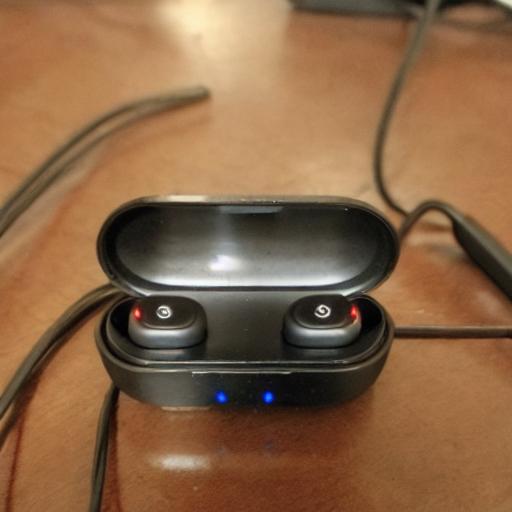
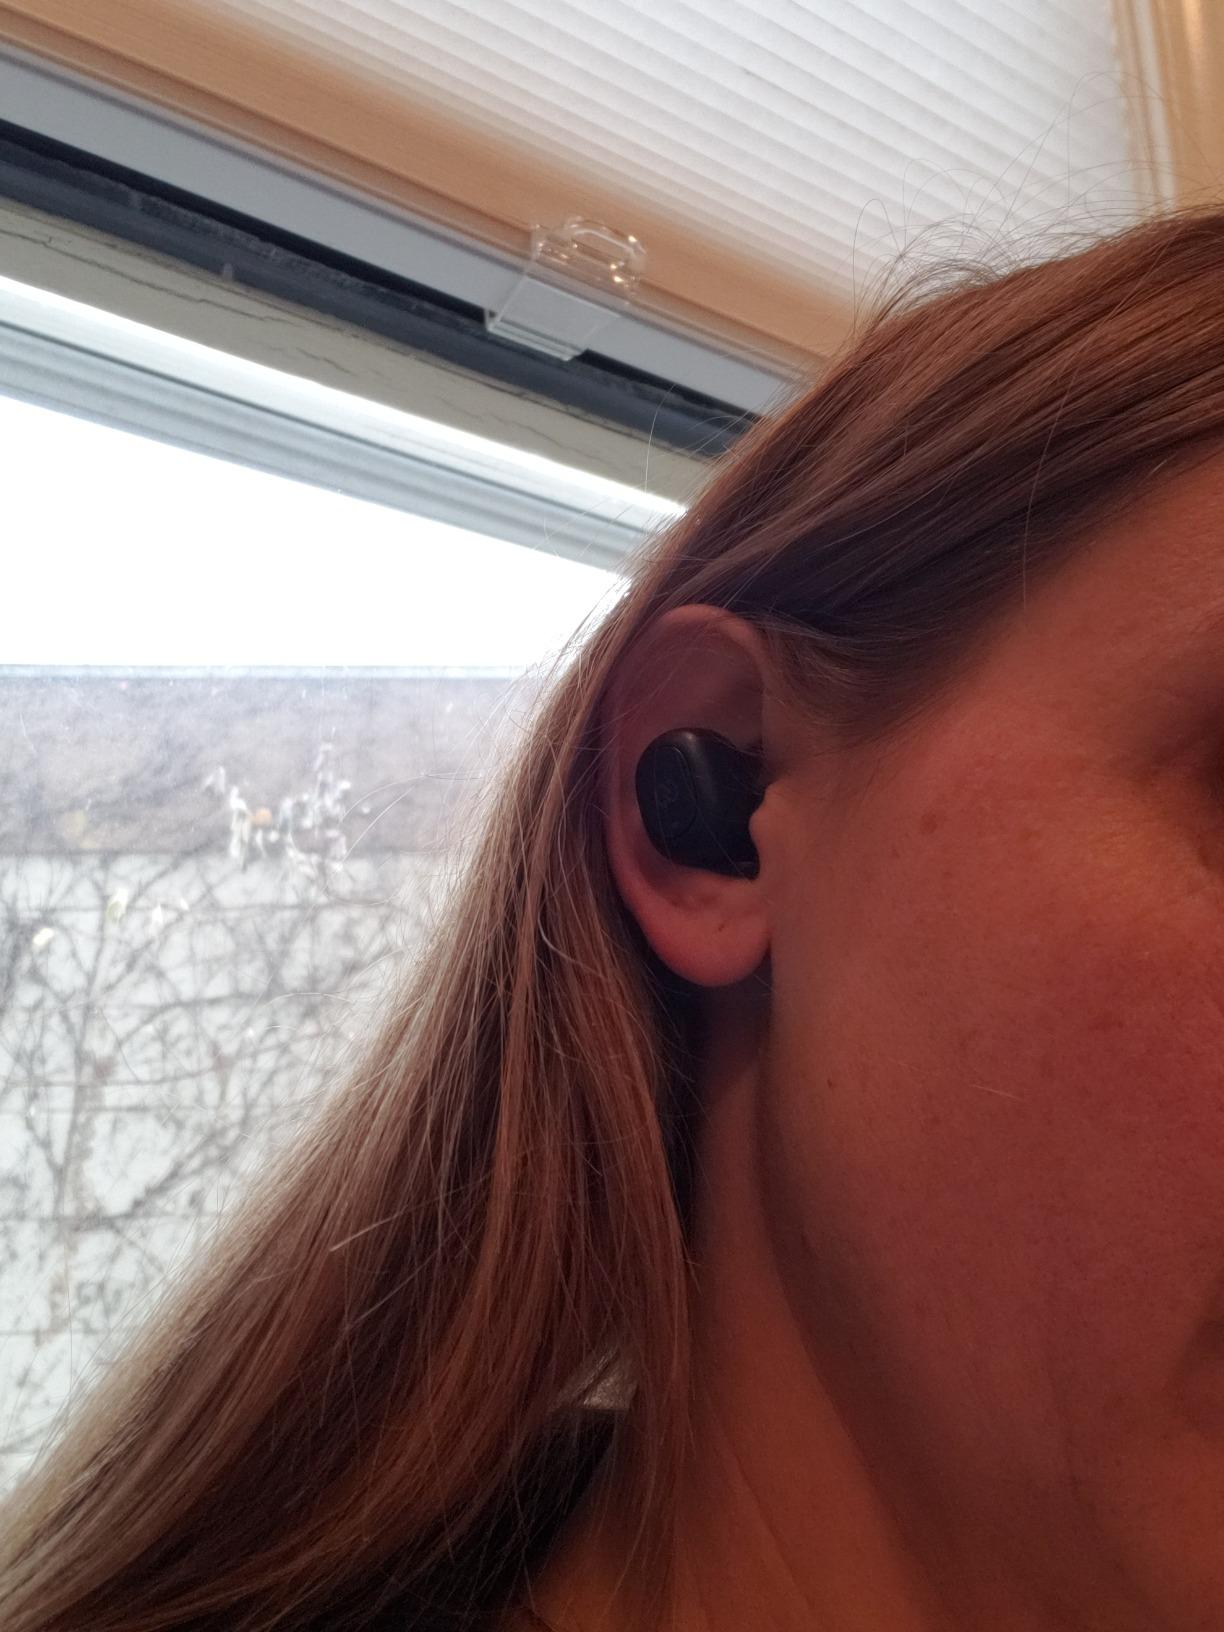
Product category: earbuds
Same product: no